Immigration to Sweden

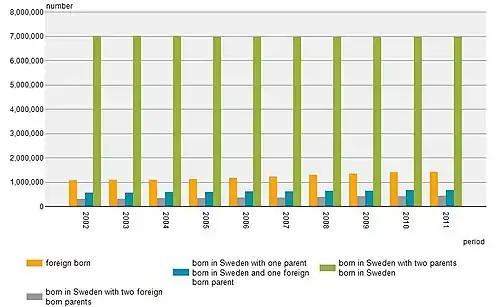
Population by ancestry, Sweden 2002–2011

Note that the table below lists the citizenship the person had when arriving in Sweden and therefore there are no registered Eritreans, Russians, Kosovo Albanians, Bosnians or Palestinians from 1990, they were recorded as Ethiopians, Soviets, Yugoslavs and Lebanese. The nationality of Yugoslavs below is therefore people who came to Sweden from the Socialist Federal Republic of Yugoslavia before 1991 and people who came from today's Montenegro and Serbia before 2003, then called the Federal Republic of Yugoslavia. Counting all people who came from Slovenia, Croatia, Bosnia and Herzegovina, Serbia, Montenegro, Kosovo, Macedonia, Serbia and Montenegro, the Federal Republic of Yugoslavia and the Socialist Federal Republic of Yugoslavia, there were 176,033 people from there in 2018.